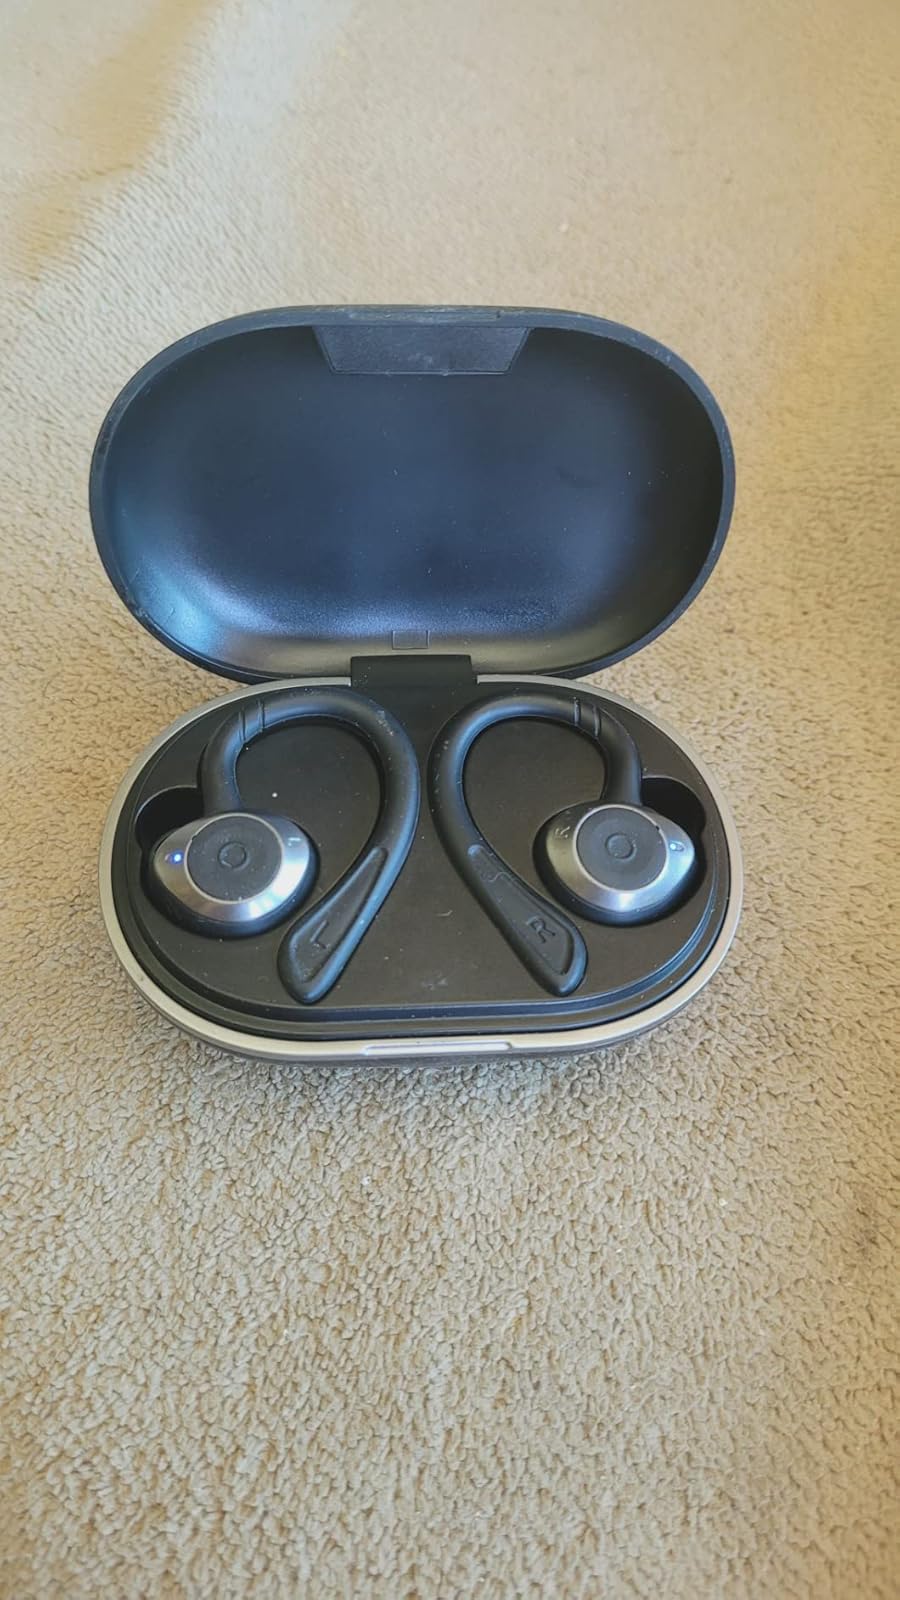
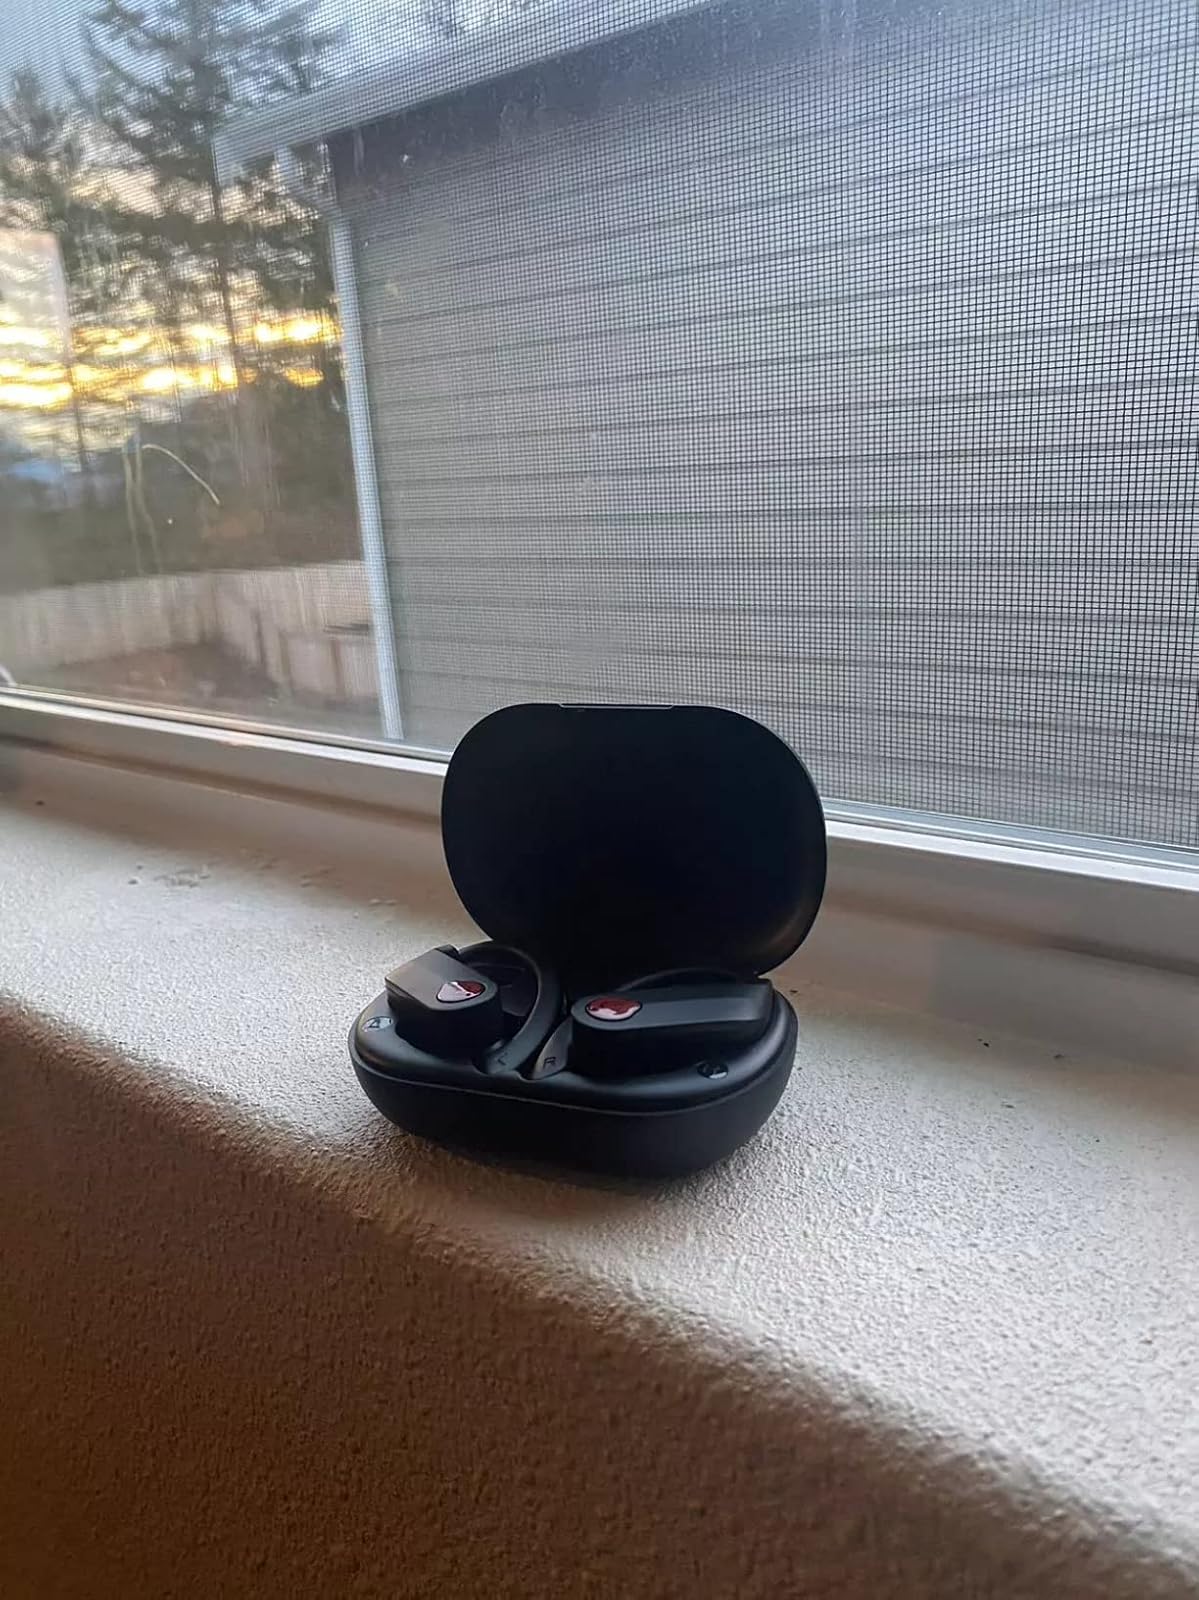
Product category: earbuds
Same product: no